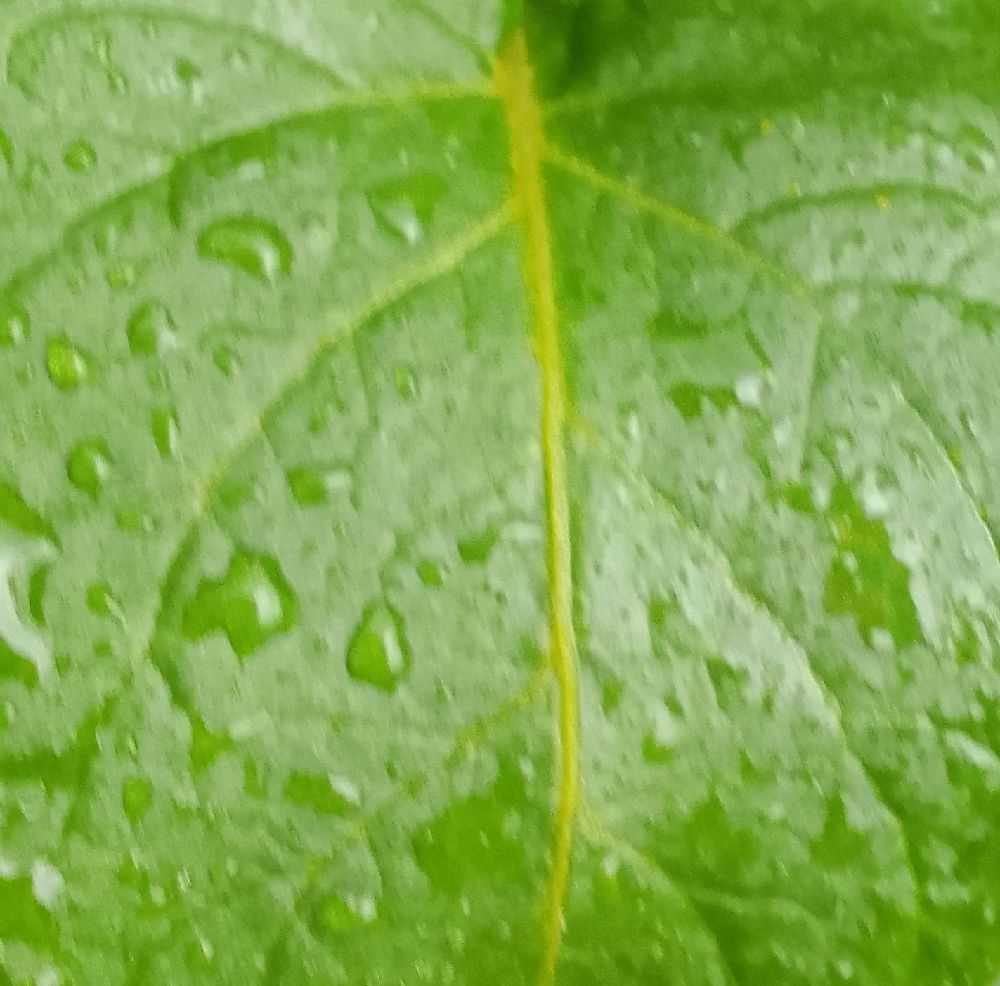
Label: Healthy